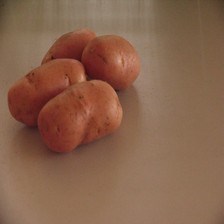
Label: others